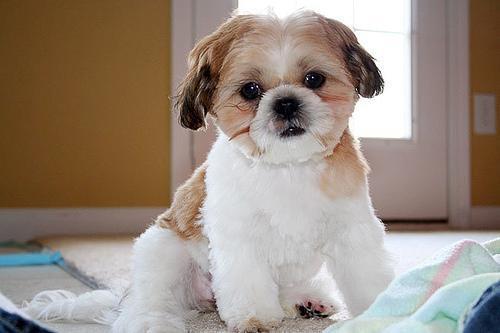
Shih-Tzu